Danny Sullivan's Indy Heat

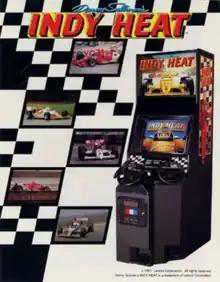
North American arcade flyer

Danny Sullivan's Indy Heat is a 1991 racing game developed and published in arcades by Leland Corporation. It stars American Indy car driver Danny Sullivan, and features the tracks of the CART series of the early 1990s. Home versions of the game were released for the Nintendo Entertainment System, Amiga, Atari ST, and Commodore 64.